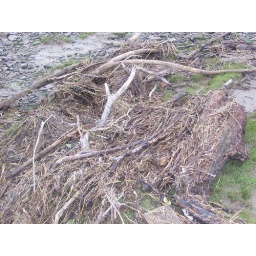
36 near golden ball snatchems